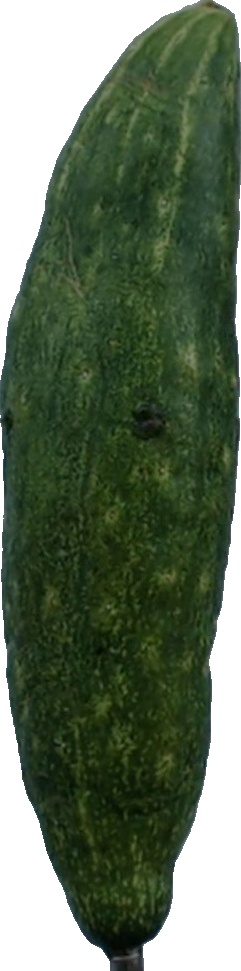
Label: cucumber_3